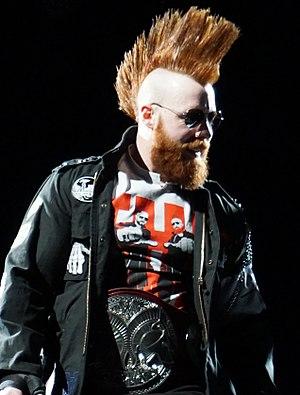
Stephen Farrelly est un catcheur et acteur irlandais. Il travaille actuellement à la World Wrestling Entertainment, dans la division SmackDown, sous le nom de Sheamus.